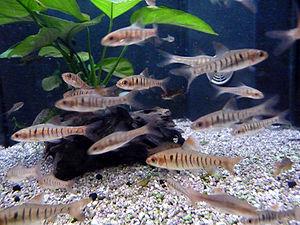
Le genre Barbus regroupe de nombreux poissons de la famille des cyprinés, dont l'espèce type est le Barbeau commun, poisson de fond des rivières de l'Europe occidentale et centrale. Ces poissons sont très proches des membres du genre Puntius et de nombreuses espèces, classées initialement sous le genre Barbus, le sont désormais sous ce dernier.